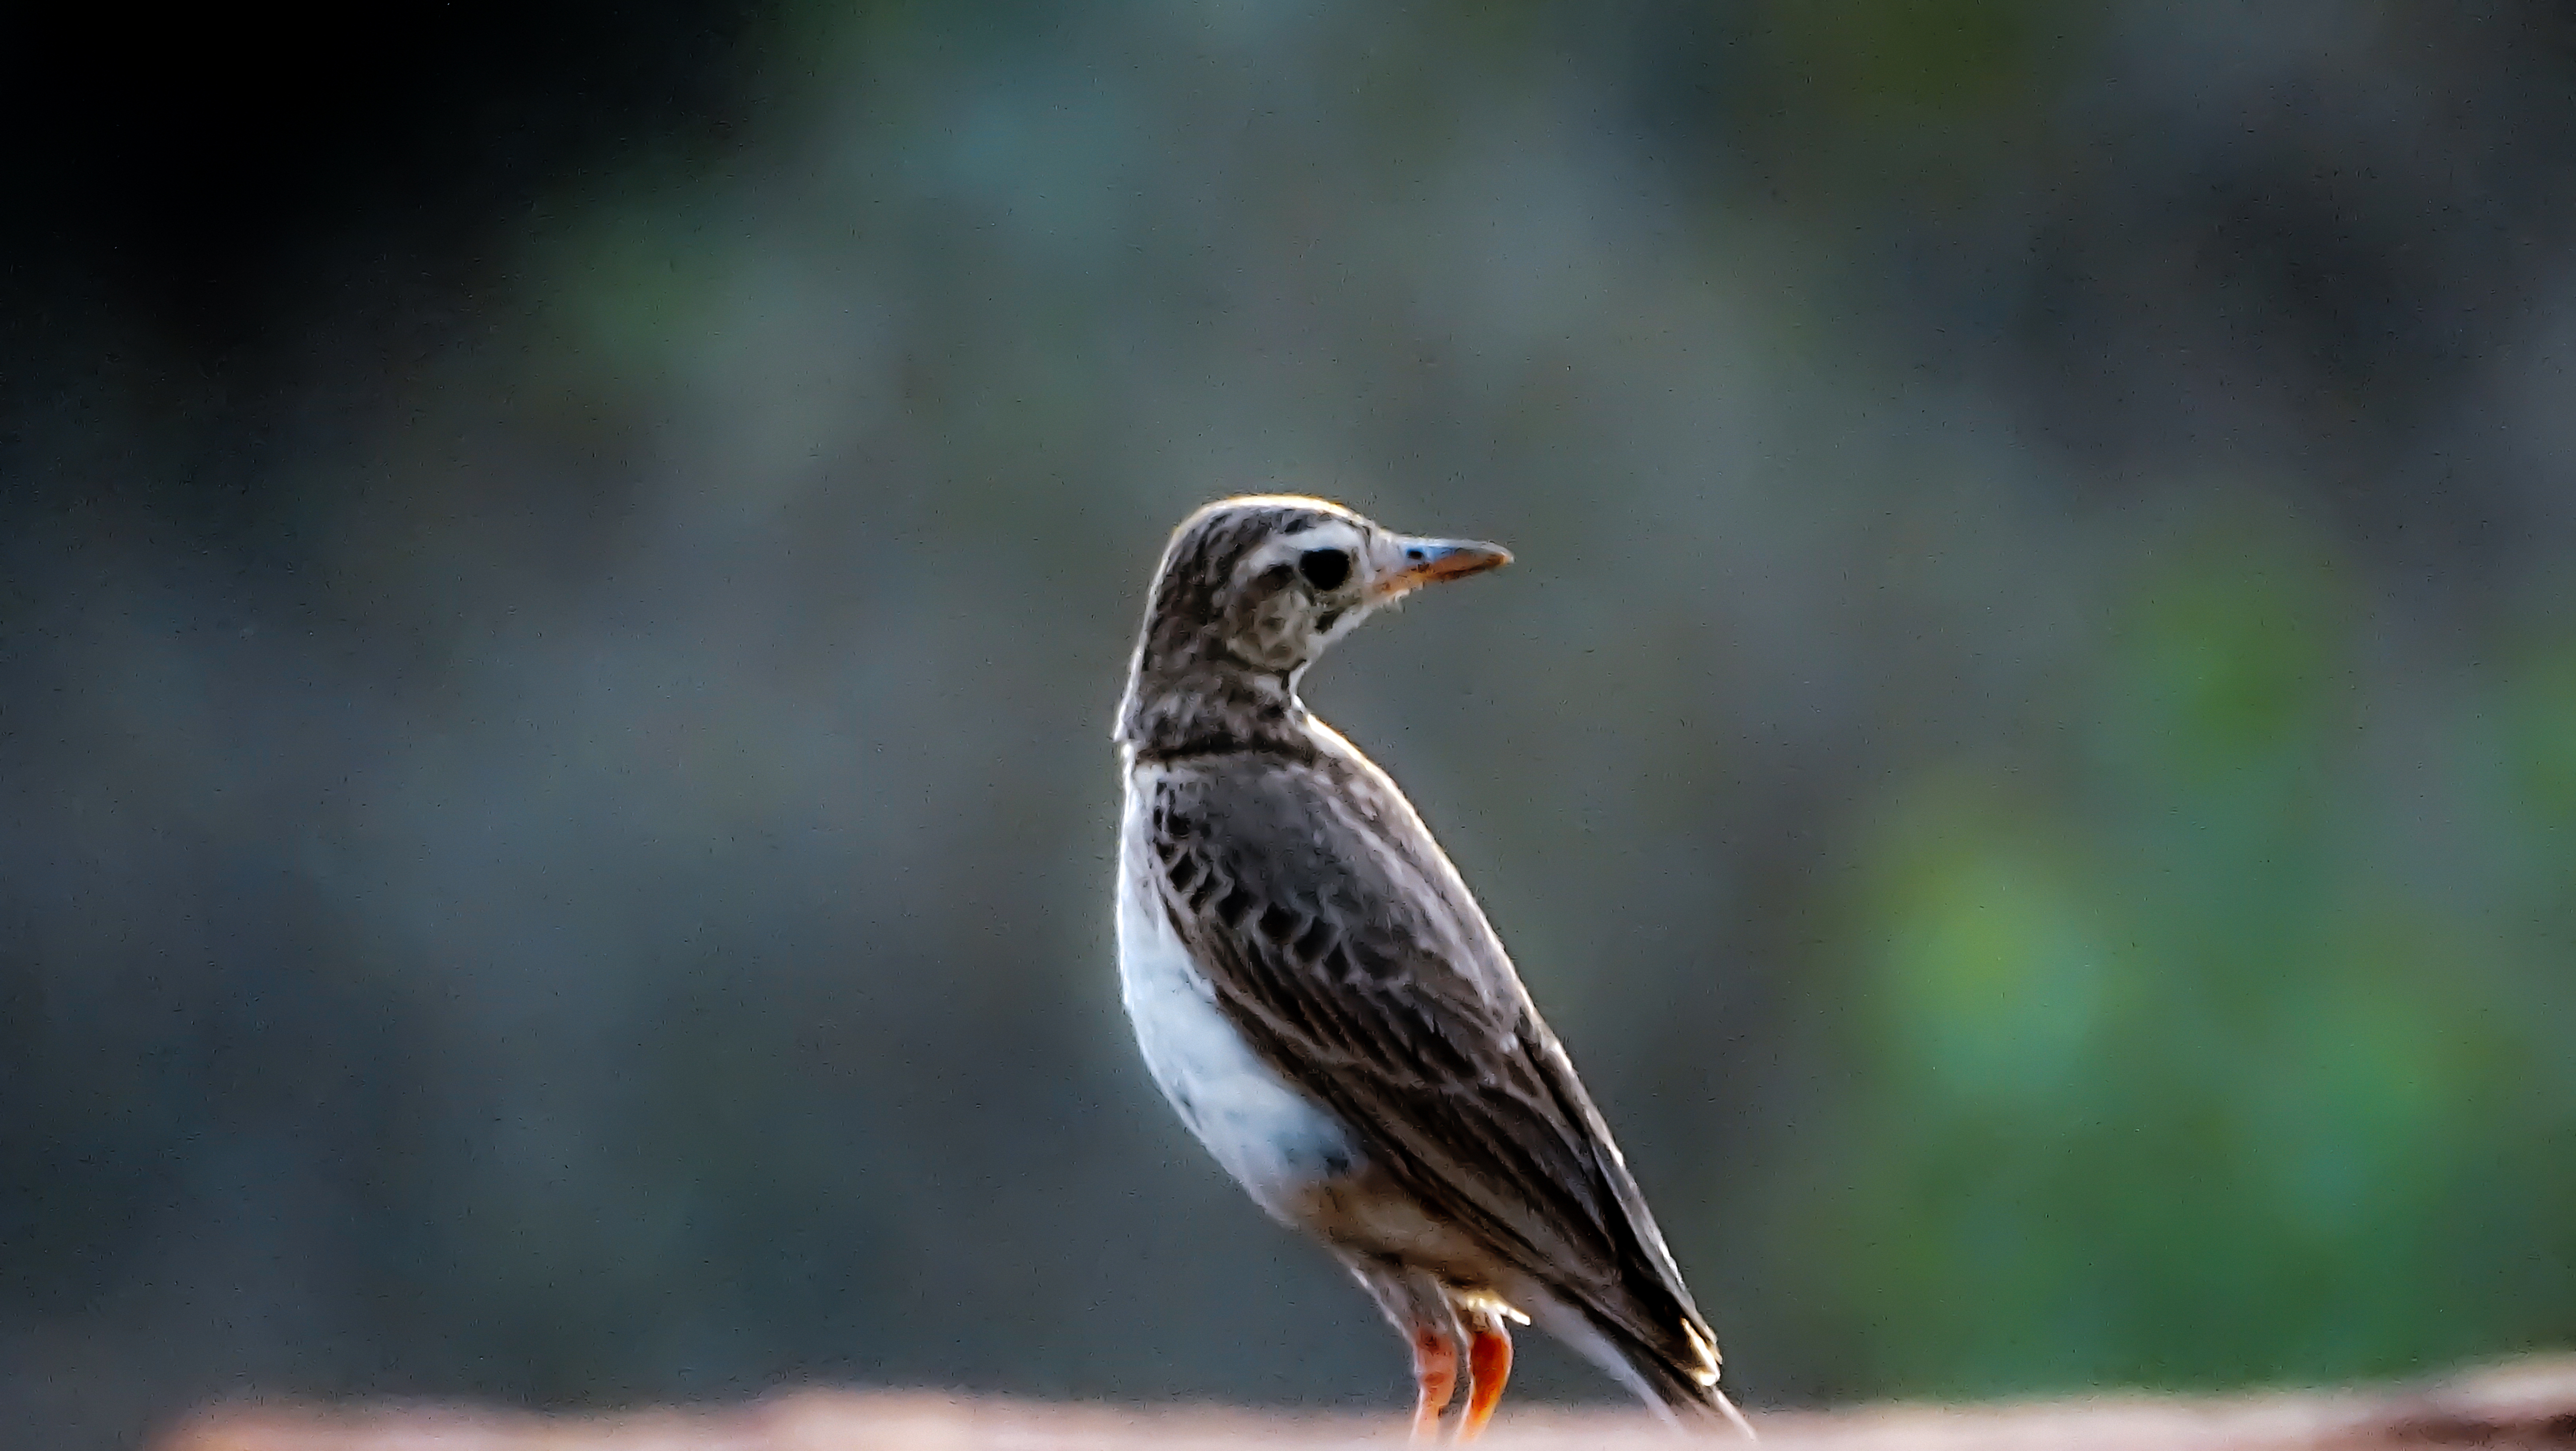
bird, wildlife, animal theme, close up, zoom, focus, outdoor, day, vertebrate, beak, nature, sparrow, perching bird, lark, plant, old world flycatcher, starling, wing